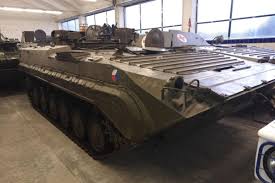
Label: BMP